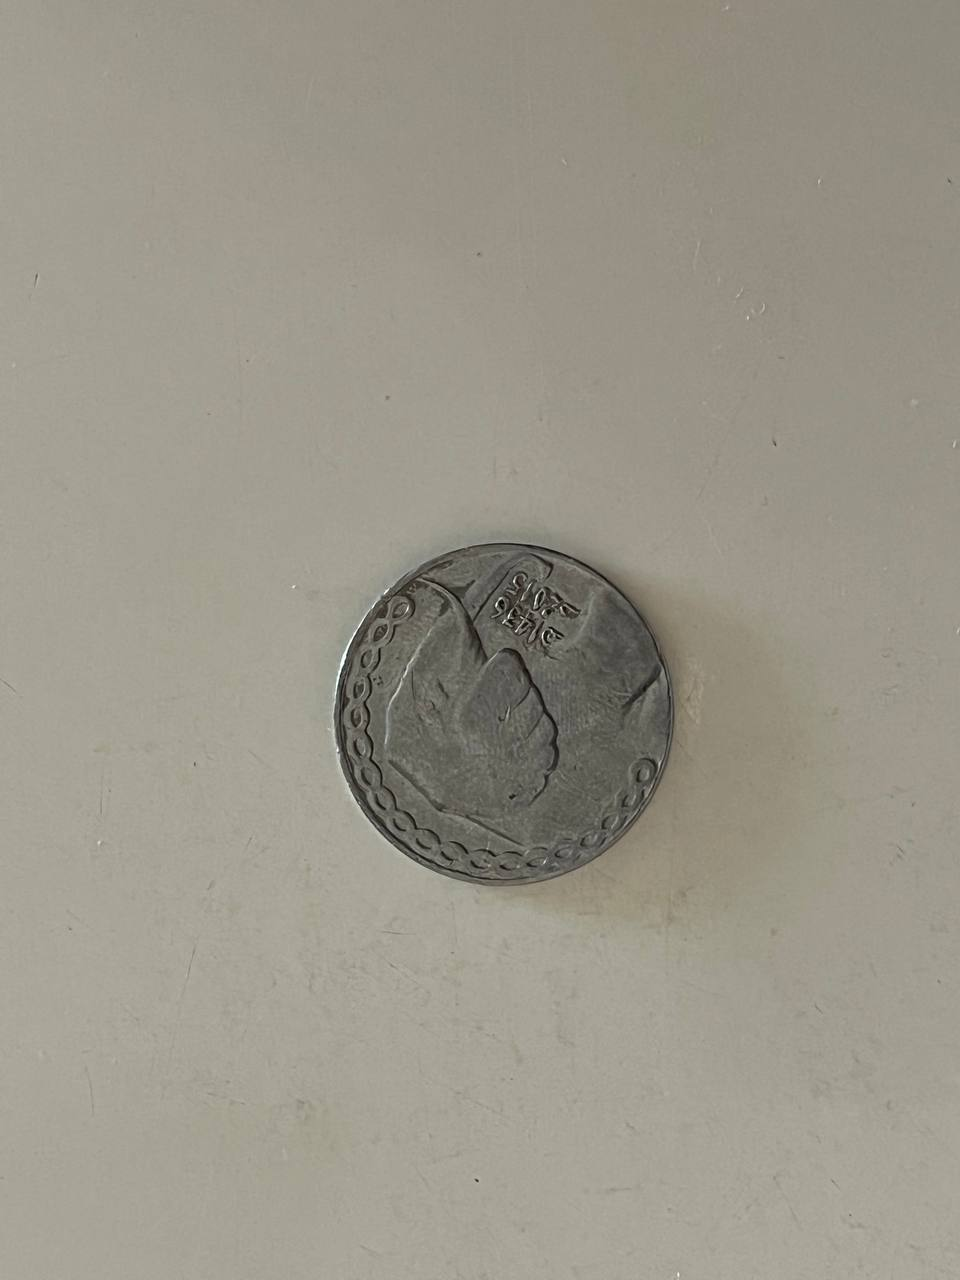
Denomination: 5DZDP